Staro Sajmište

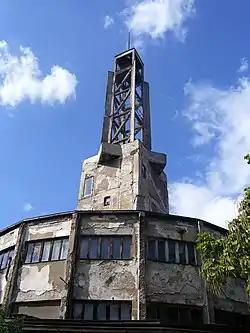
Staro Sajmište Central tower, part of the Sajmište concentration camp

After the April war of 1941 when Germany and its allies occupied and partitioned the Kingdom of Yugoslavia, entire Syrmia region (including the left bank of the Sava) became part of the Independent State of Croatia. Nazi secret police, Gestapo, took over Sajmište. They encircled it with several rings of barbed wire turning it into what they referred to as "collection center" – a euphemism for a prison. It eventually became a concentration camp. Until May 1942 Germans used Sajmište concentration camp to mostly kill off Jews from Belgrade and other parts of Serbia. From April 1942 onwards, Serbian prisoners were transported in from Jasenovac and Stara Gradiška concentration camps run by Croatian Ustaše collaborators. Partisans captured throughout Serbia were also sent to Sajmište. Detainees were also sent in from other parts of Yugoslavia, especially Serbs after major German offensives on briefly liberated territories. Executions of captured prisoners lasted as long as the camp existed. During their heavy “Easter bombing” of Belgrade, Allied aircraft bombed Sajmište on 17 April 1944, killing some 100 inmates and inflicting heavy damage on the camp itself, destroying all the buildings except for the Spasić pavilion and the Central tower.